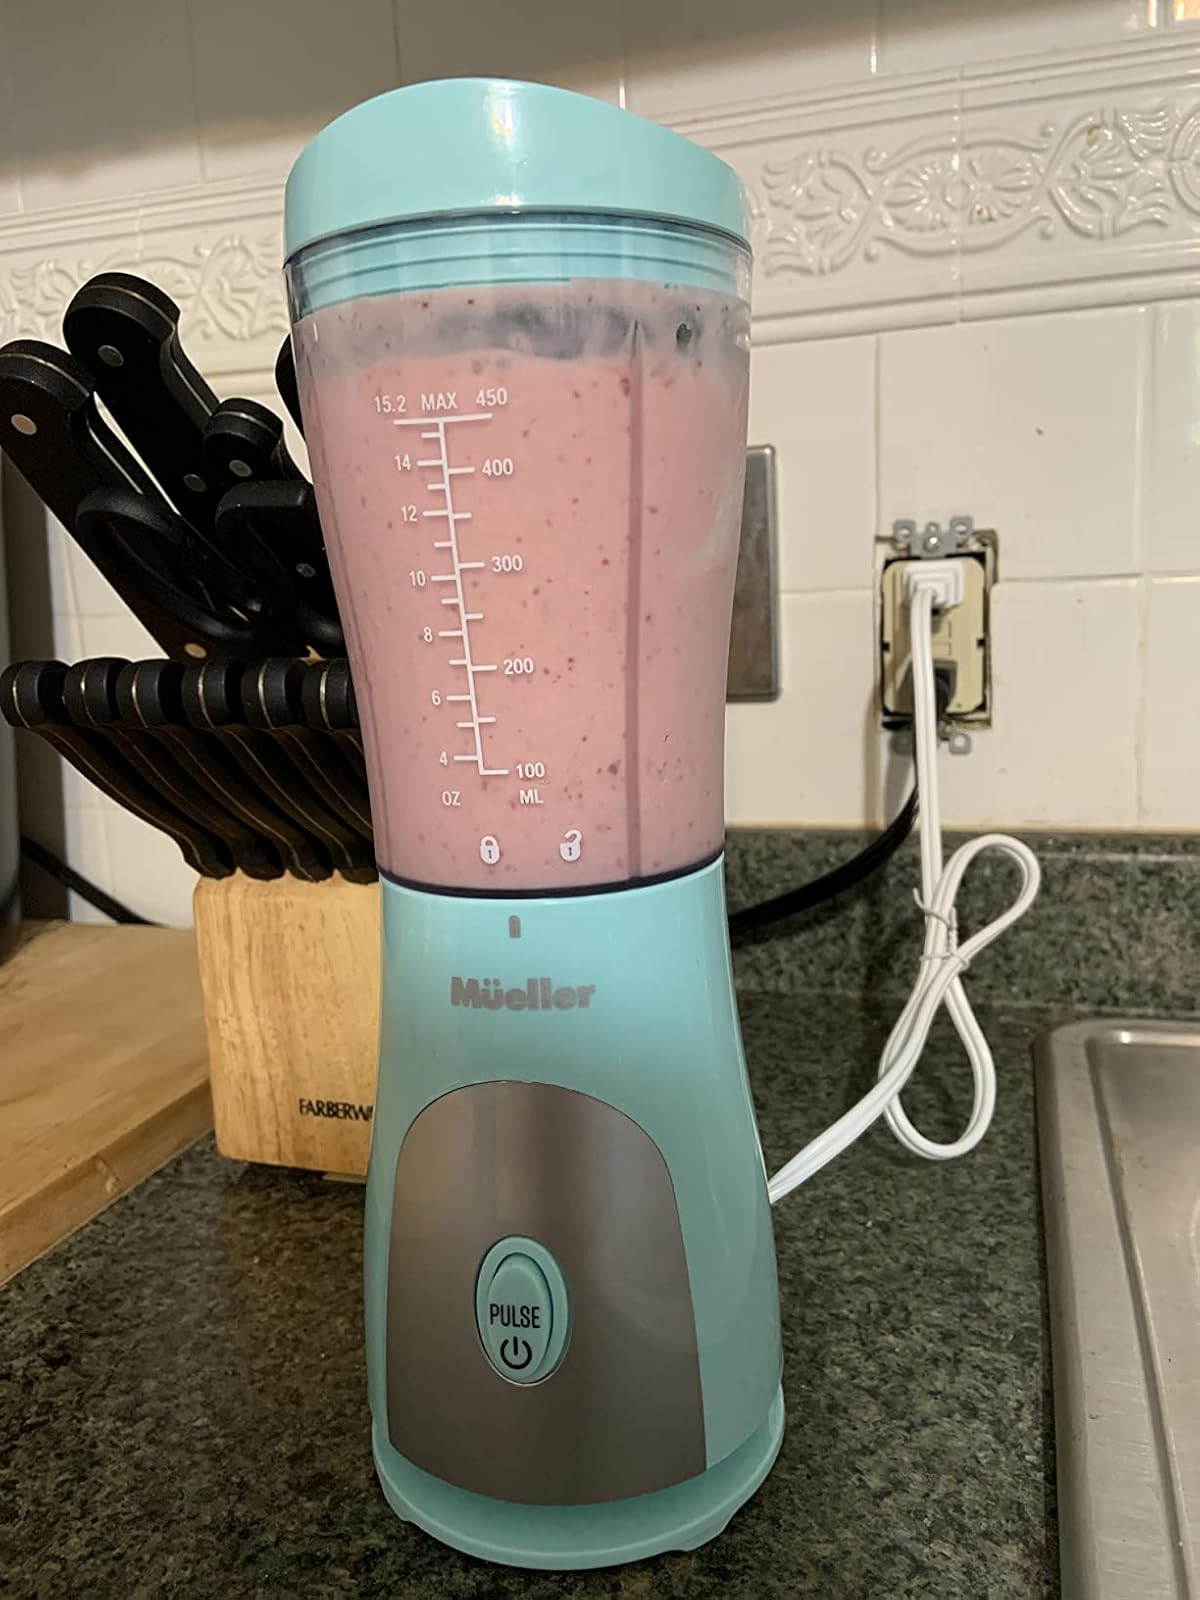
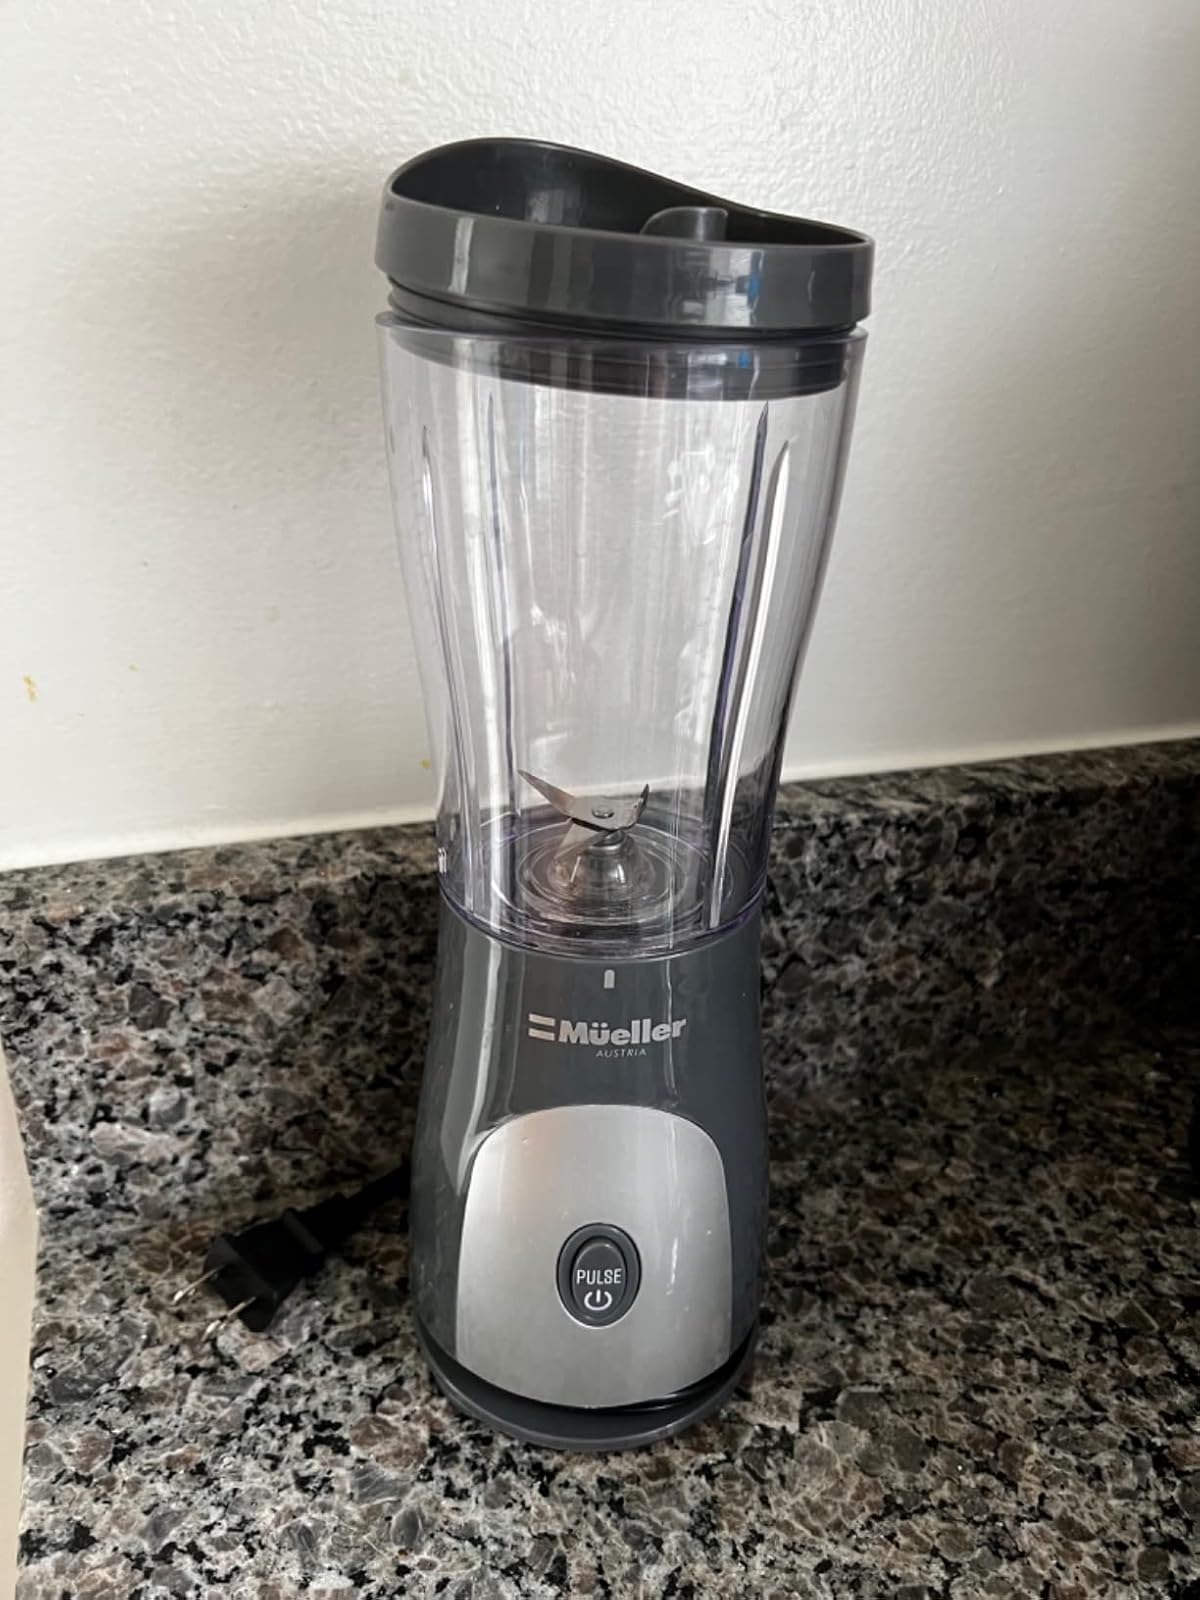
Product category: items_blender
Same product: no